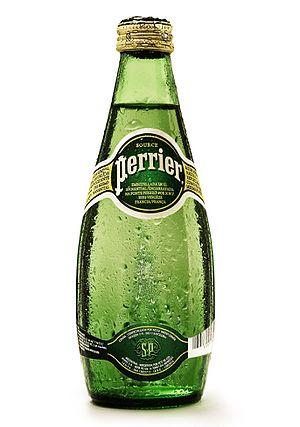
L'Occitanie est une région administrative française créée par la réforme territoriale de 2014 comportant 13 départements, et qui résulte de la fusion des anciennes régions Languedoc-Roussillon et Midi-Pyrénées. Temporairement appelée Languedoc-Roussillon-Midi-Pyrénées, le nom « Occitanie » est officiel depuis le 28 septembre 2016 et effectif depuis le 30 septembre 2016. S'il est sous-titré « Pyrénées-Méditerranée » par le conseil régional, ce sous-titre n'apparaît pas dans le Journal officiel de la République française. Le conseil régional est présidée par Carole Delga depuis le 4 janvier 2016, et son chef-lieu est Toulouse.
William Albert St John Harmsworth est un homme d'affaires anglais qui a acheté la source et créé la toute jeune marque Perrier d'eau minérale pétillante en France, conçu sa bouteille verte bulbeuse distinctive qui a connu un énorme succès dans le Empire britannique.